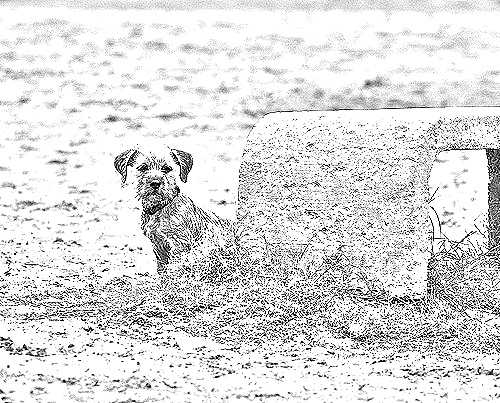
Portrait style: Sketch Portrait